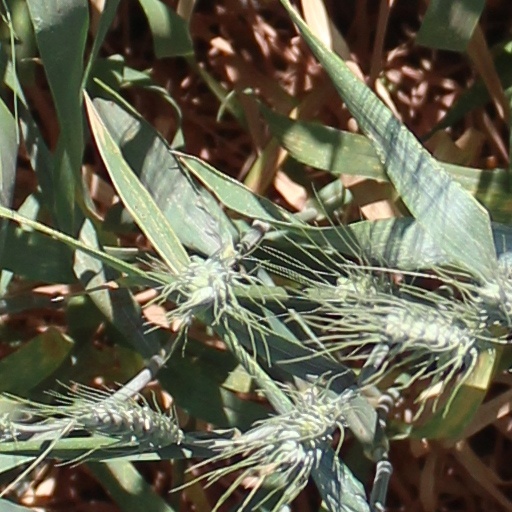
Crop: wheat